Pat Ahern (director)

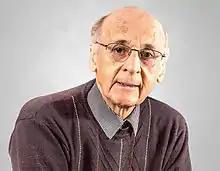
Pat Ahern 2015

In 1958, a year after taking up his duties as curate in the parish of Tralee, Pat Ahern devised and produced a pageant based on the story of Lourdes entitled "Massabielle", involving the parish choir, parish societies and theatre groups, in a celebration to mark the centenary of the Lourdes apparitions. It was presented in the Catholic Young Men's Hall, Tralee.